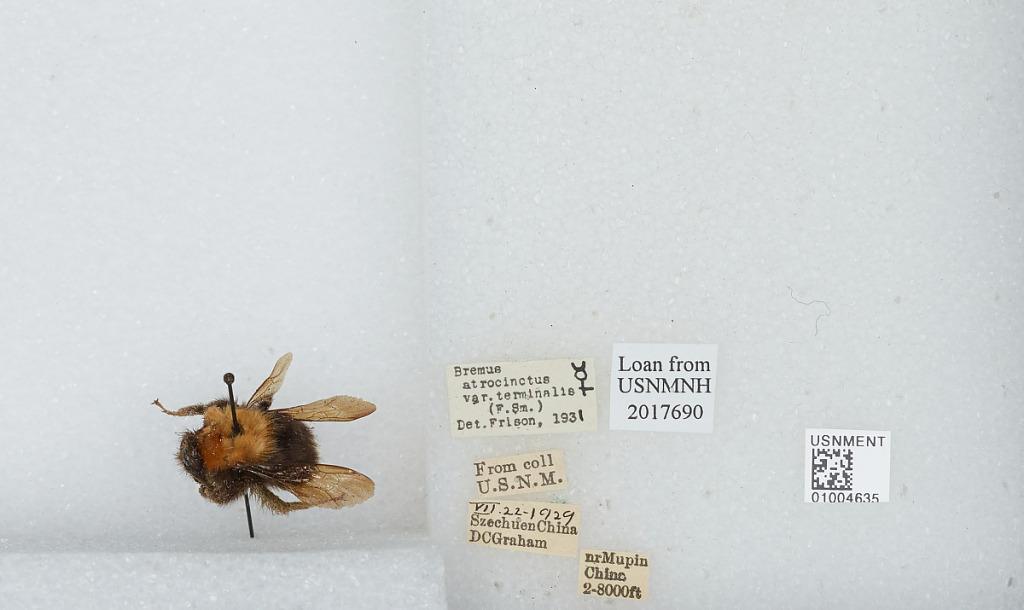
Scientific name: Bombus (Festivobombus) festivus Smith
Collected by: D. Graham
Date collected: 1929-7-22
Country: China
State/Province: Sichuan
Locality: near Muping, formerly Mupin
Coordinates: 30.3692, 102.814
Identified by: Frison